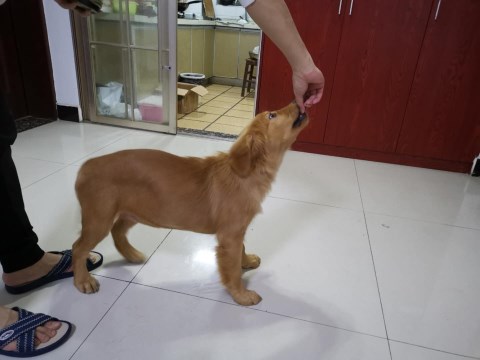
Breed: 5355-n000126-golden_retriever